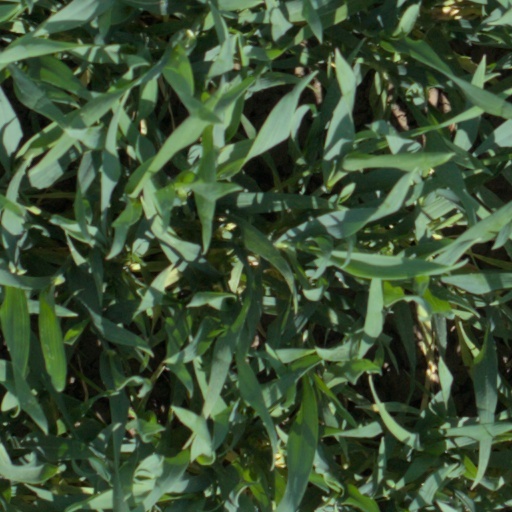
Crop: wheat